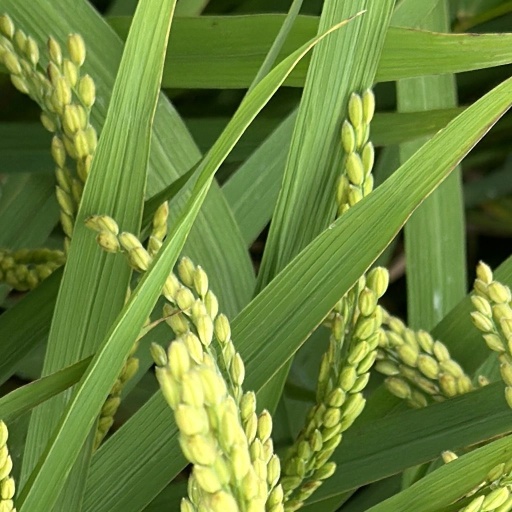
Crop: rice